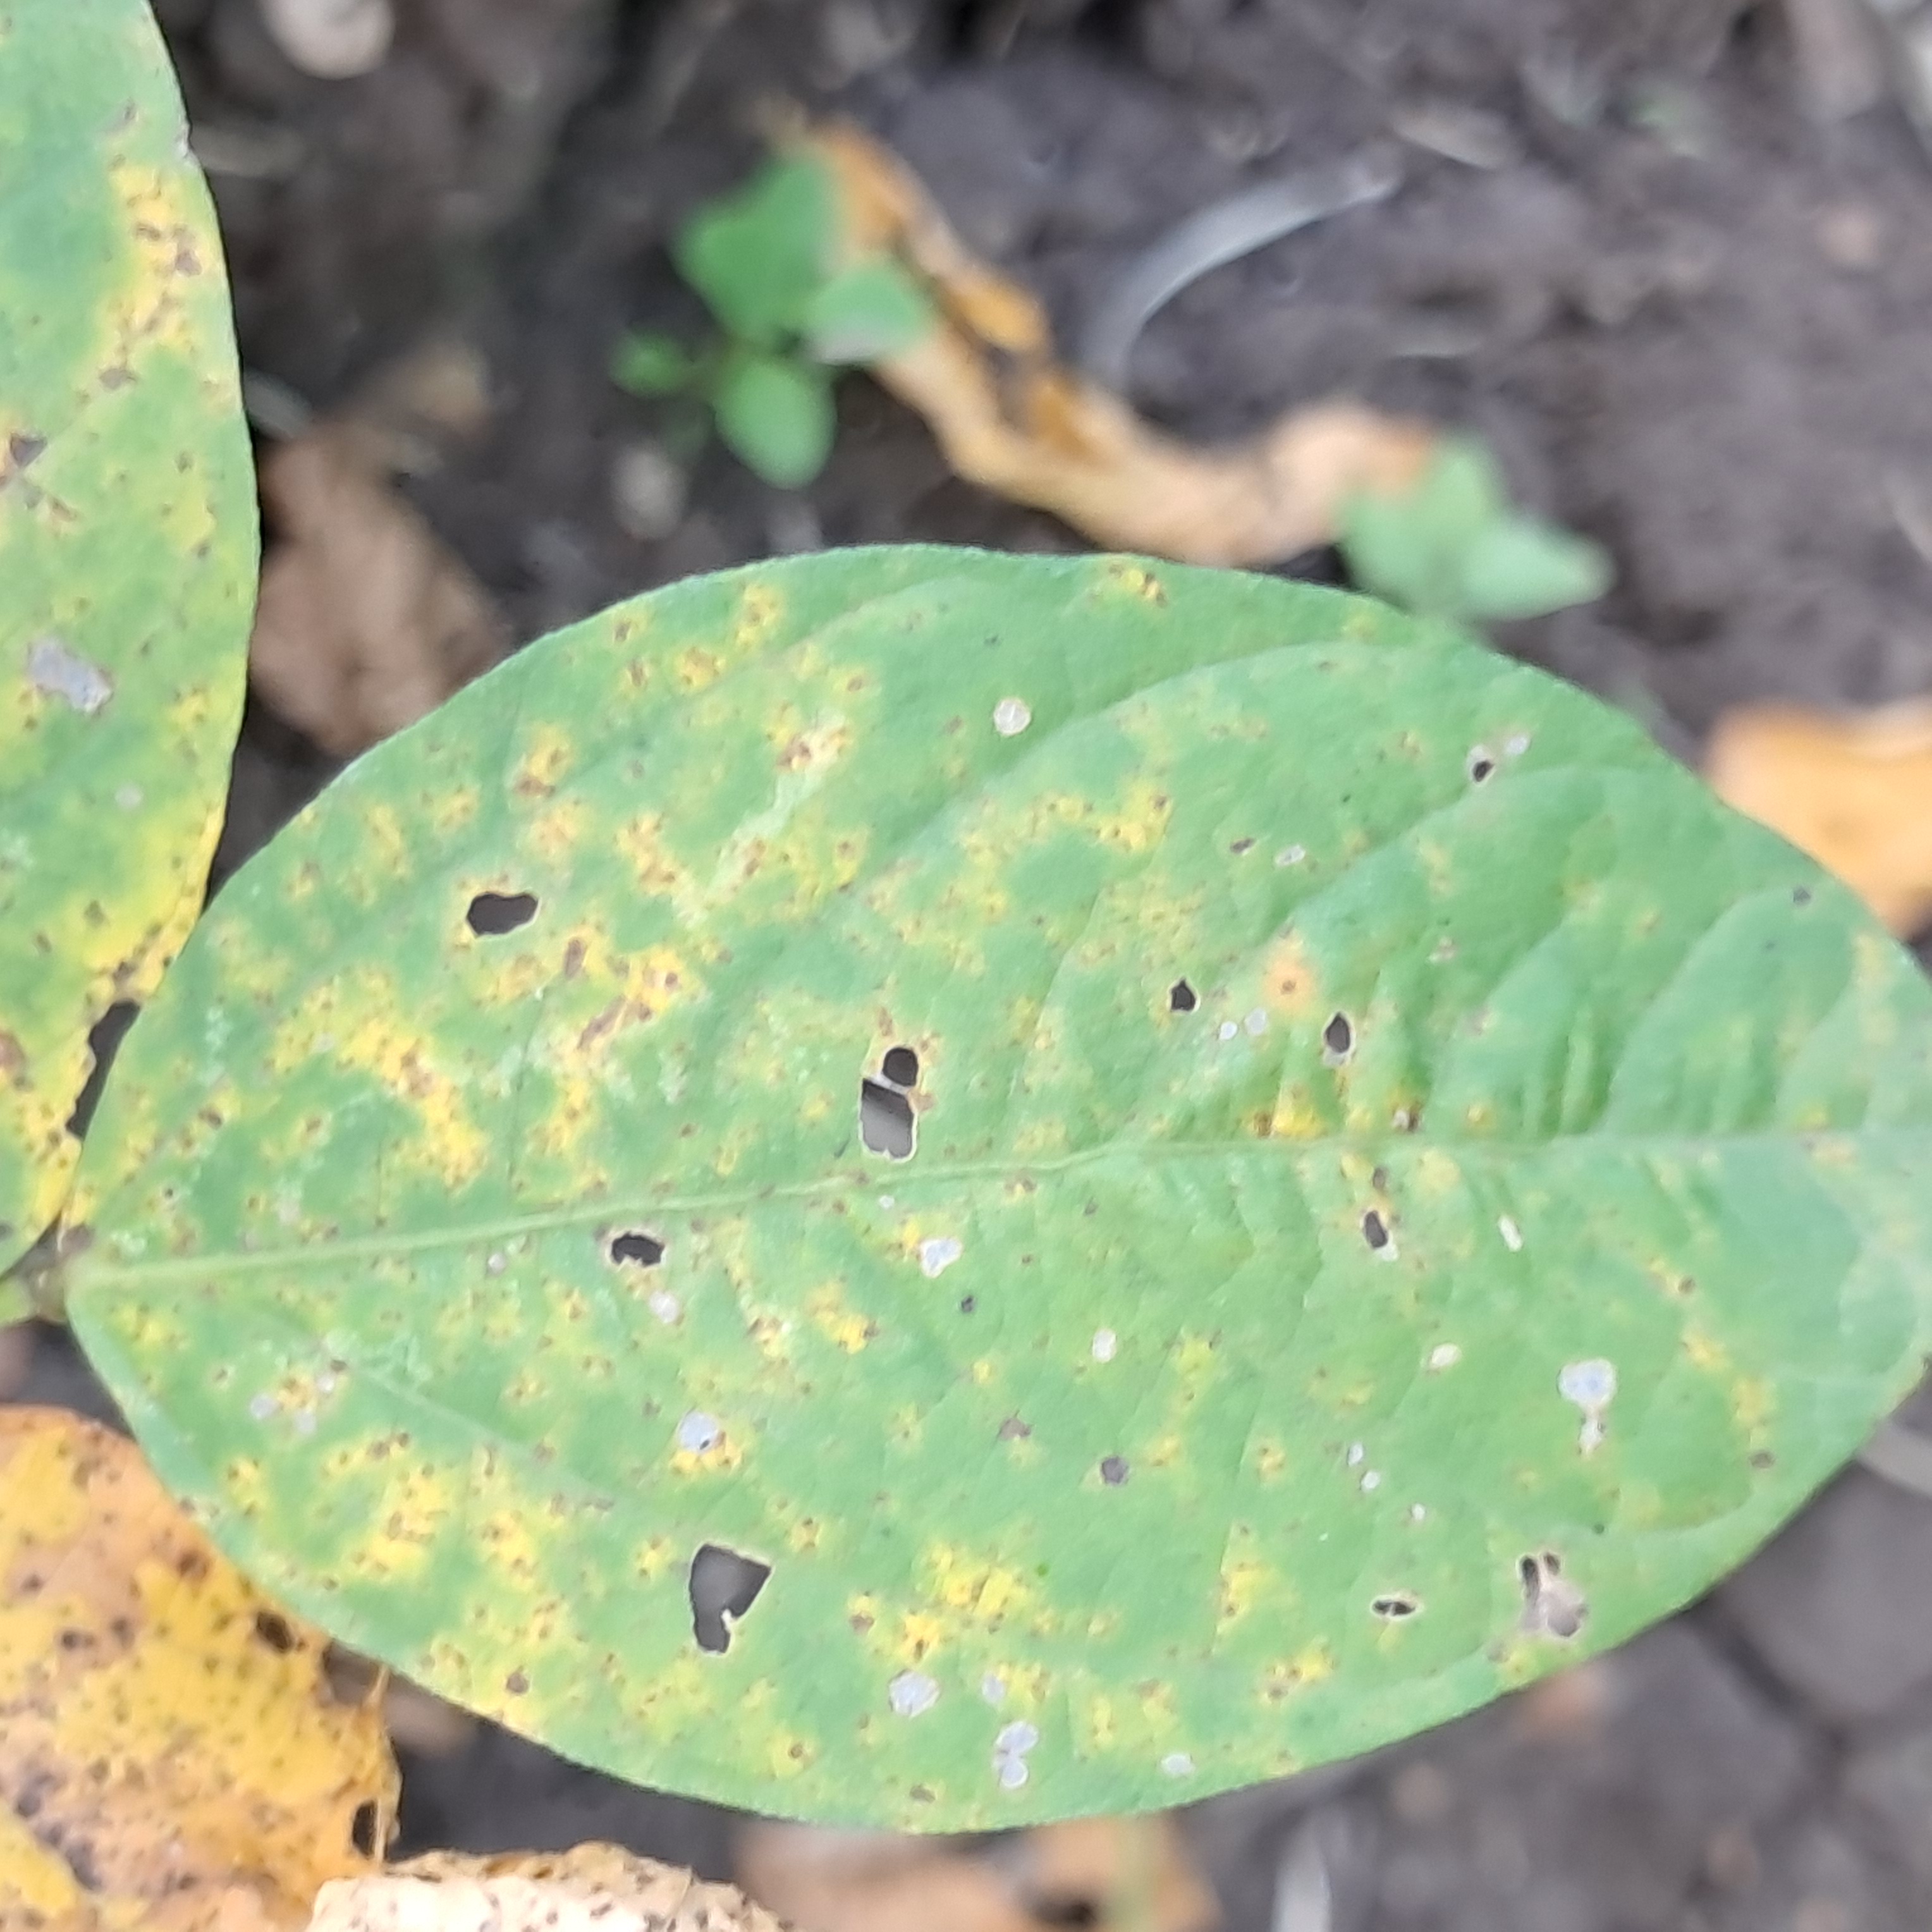
Label: Caterpillar_Semilooper_Pest